AI: The Somnium Files

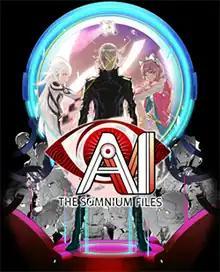

AI: The Somnium Files is a 2019 visual novel adventure video game developed and published by Spike Chunsoft. Set in near-future Tokyo, the story follows Kaname Date, a detective who investigates a string of serial killings by entering suspects' memories to extract information. Gameplay is split into two sections: first-person visual novel segments and third-person exploration. The plot progresses via branching routes, leading to multiple endings depending on choices made by the player.